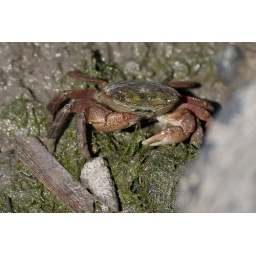
the striped shore crab mainly eats films of algae and diatoms scraped from the rocks - captured in action!